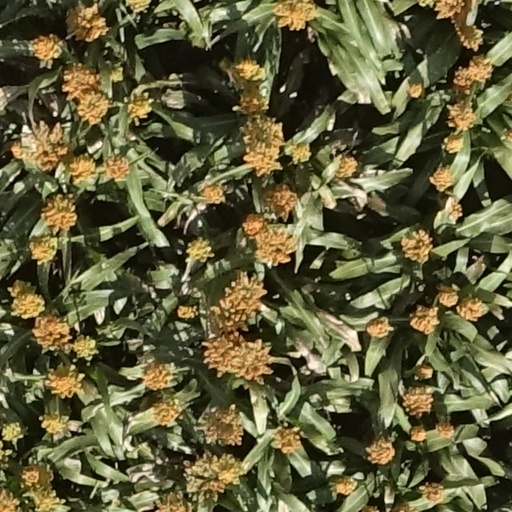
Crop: sorghum